Lechazo

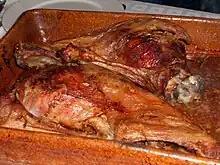
"Lechazo asado" (roast lamb), shown above, is a typical dish from the province of Valladolid and others castilian provinces.

The meat used is from unweaned lambs, and is similar to veal, or the meat of "cochinillo" (Spanish suckling pigs like tostón asado). The autonomous region of Castile and León has a distinctive version of lechazo referred to as "Lechazo de Castilla y Leon". It is one of the most important dishes of the cuisine of the province of Burgos. Aranda de Duero is known as the heart of the dish, with numerous restaurants that specialize in lechazo and feature "hornos de leña", or wooden stoves, in which the lamb is roasted.